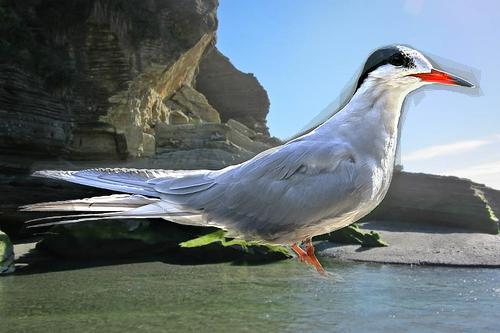
Bird species: Common_Tern
Bird type: waterbird
Background: water